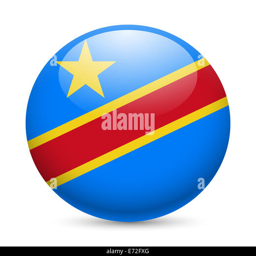
flag as round glossy icon .